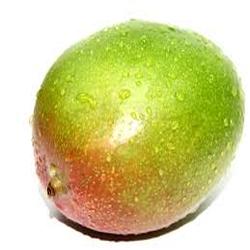
Label: Mango